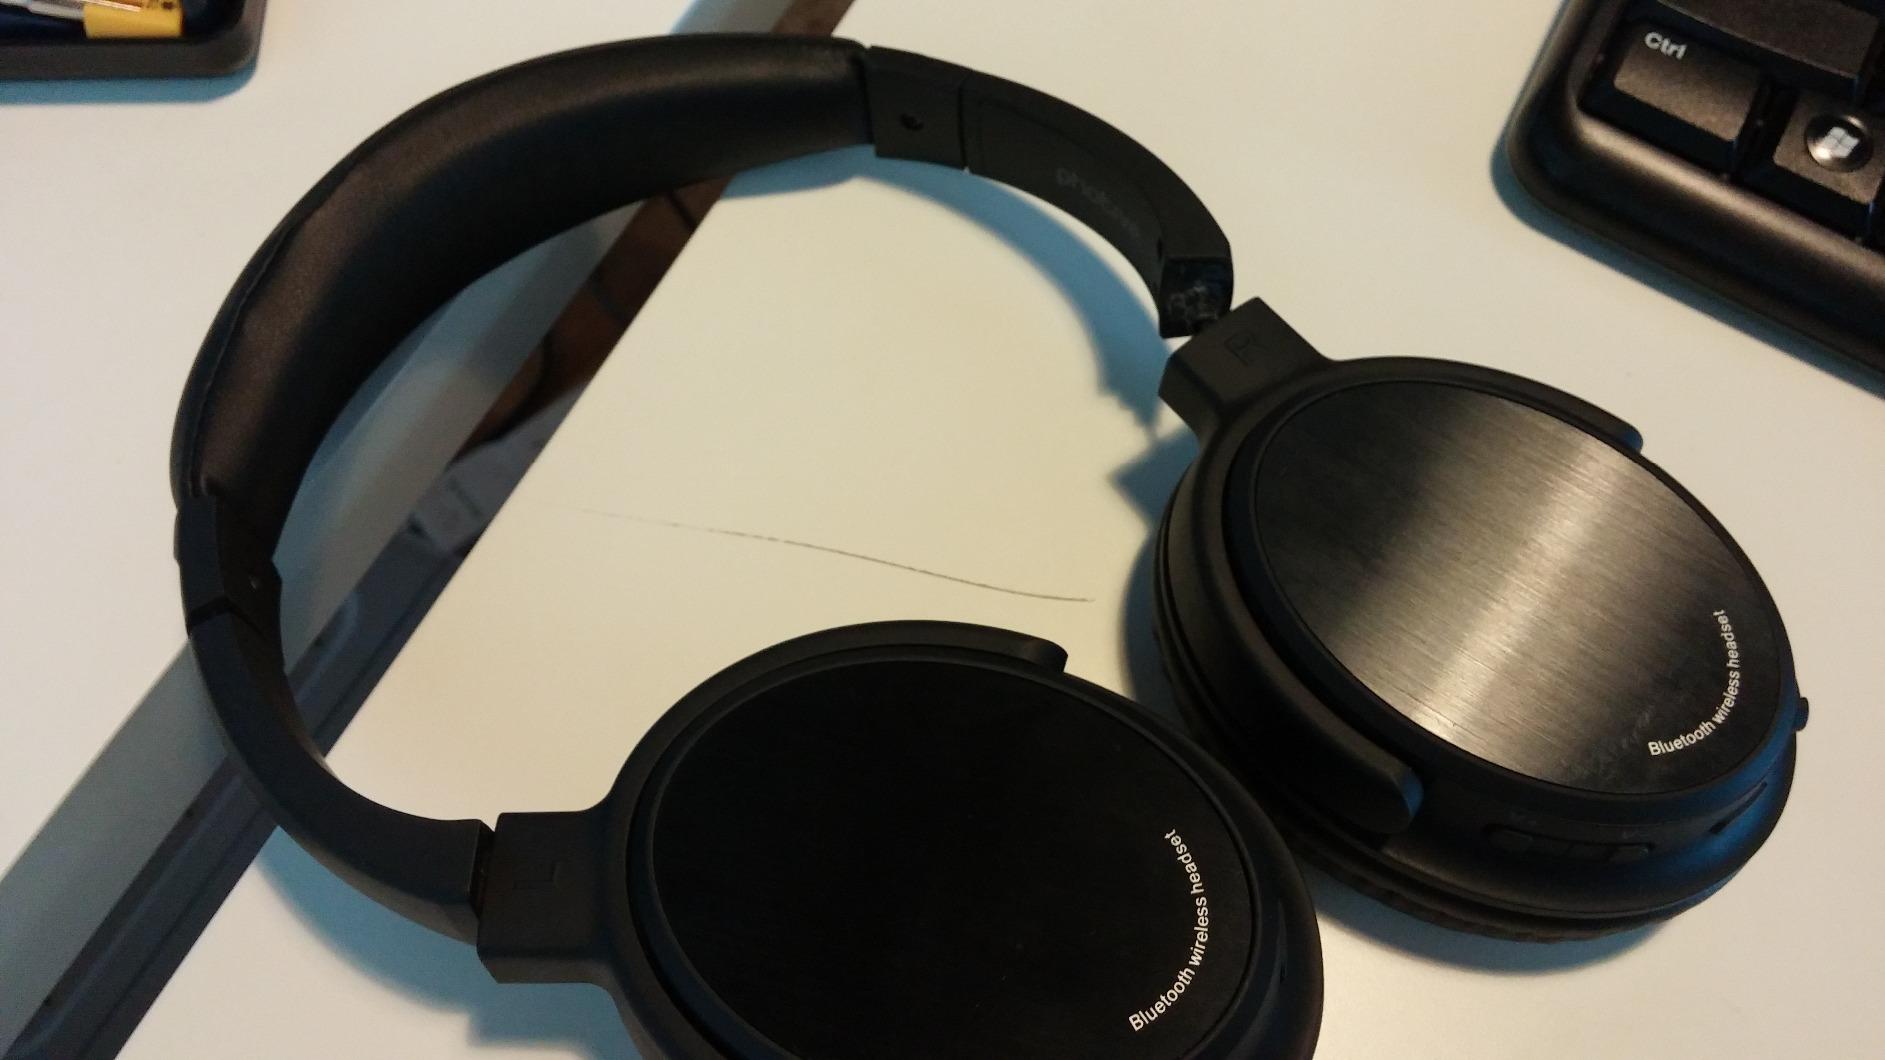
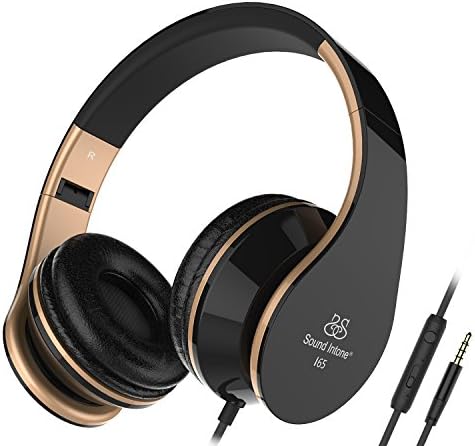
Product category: headphones
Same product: no